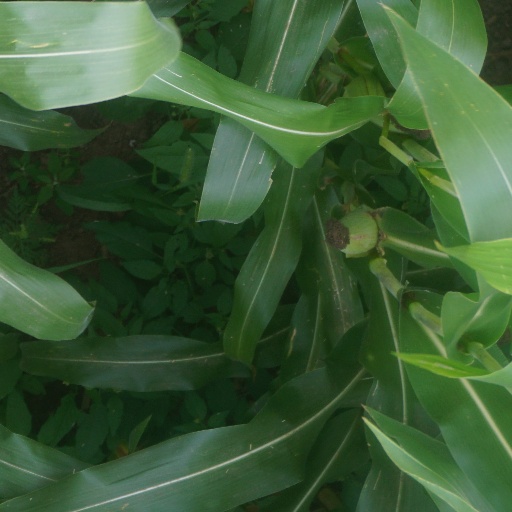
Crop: maize; corn